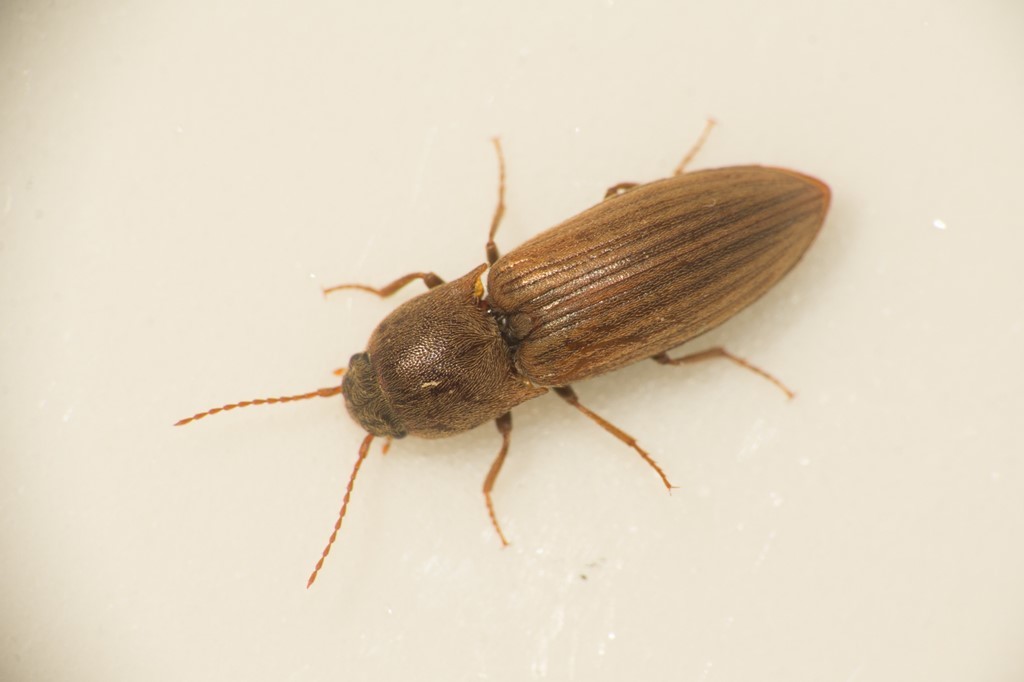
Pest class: clickbeetles_wireworms